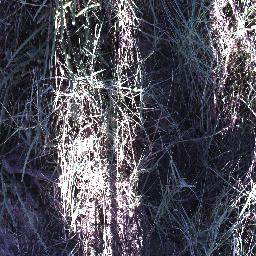
Label: negative